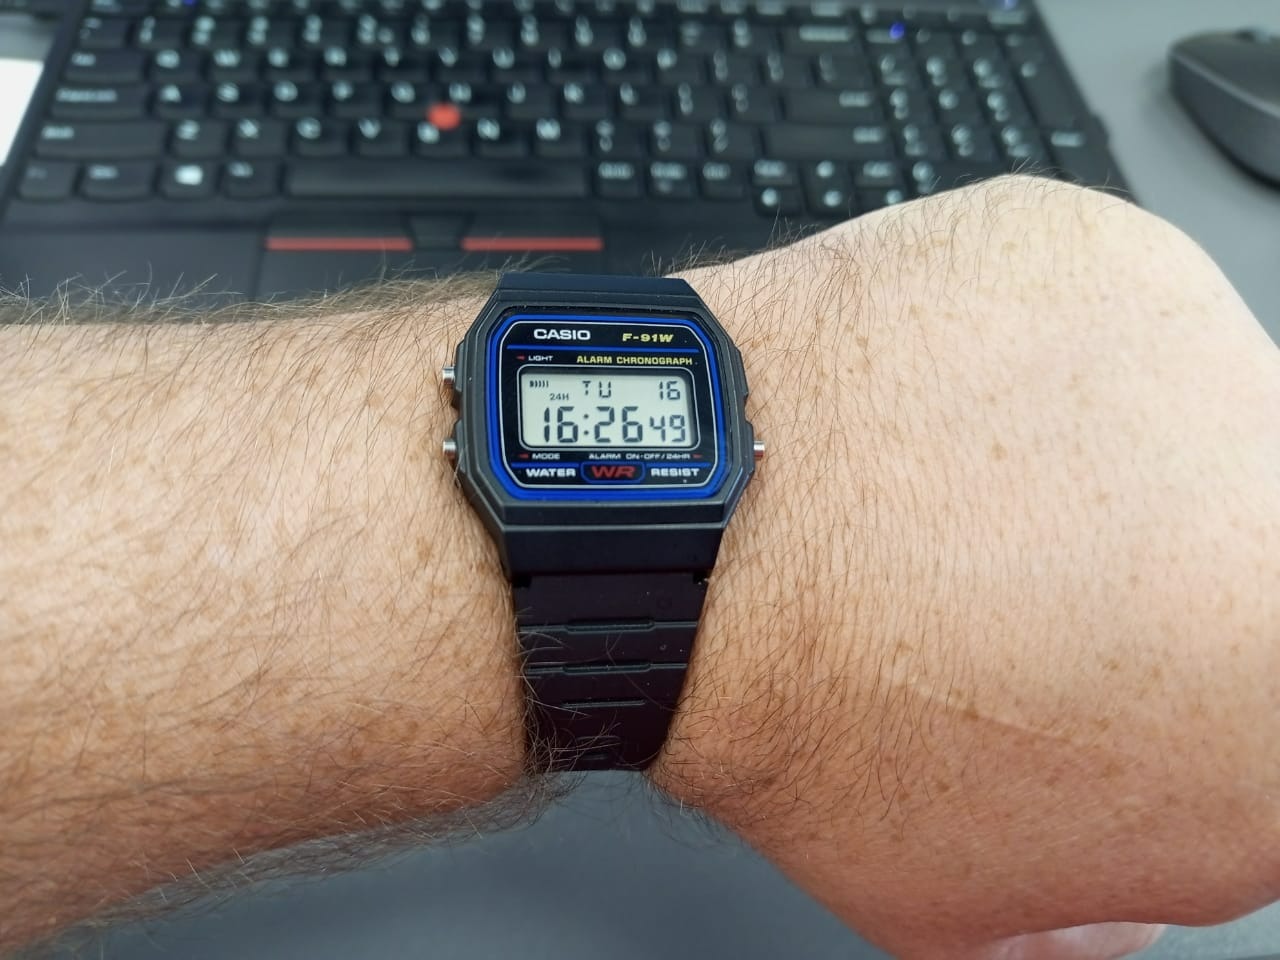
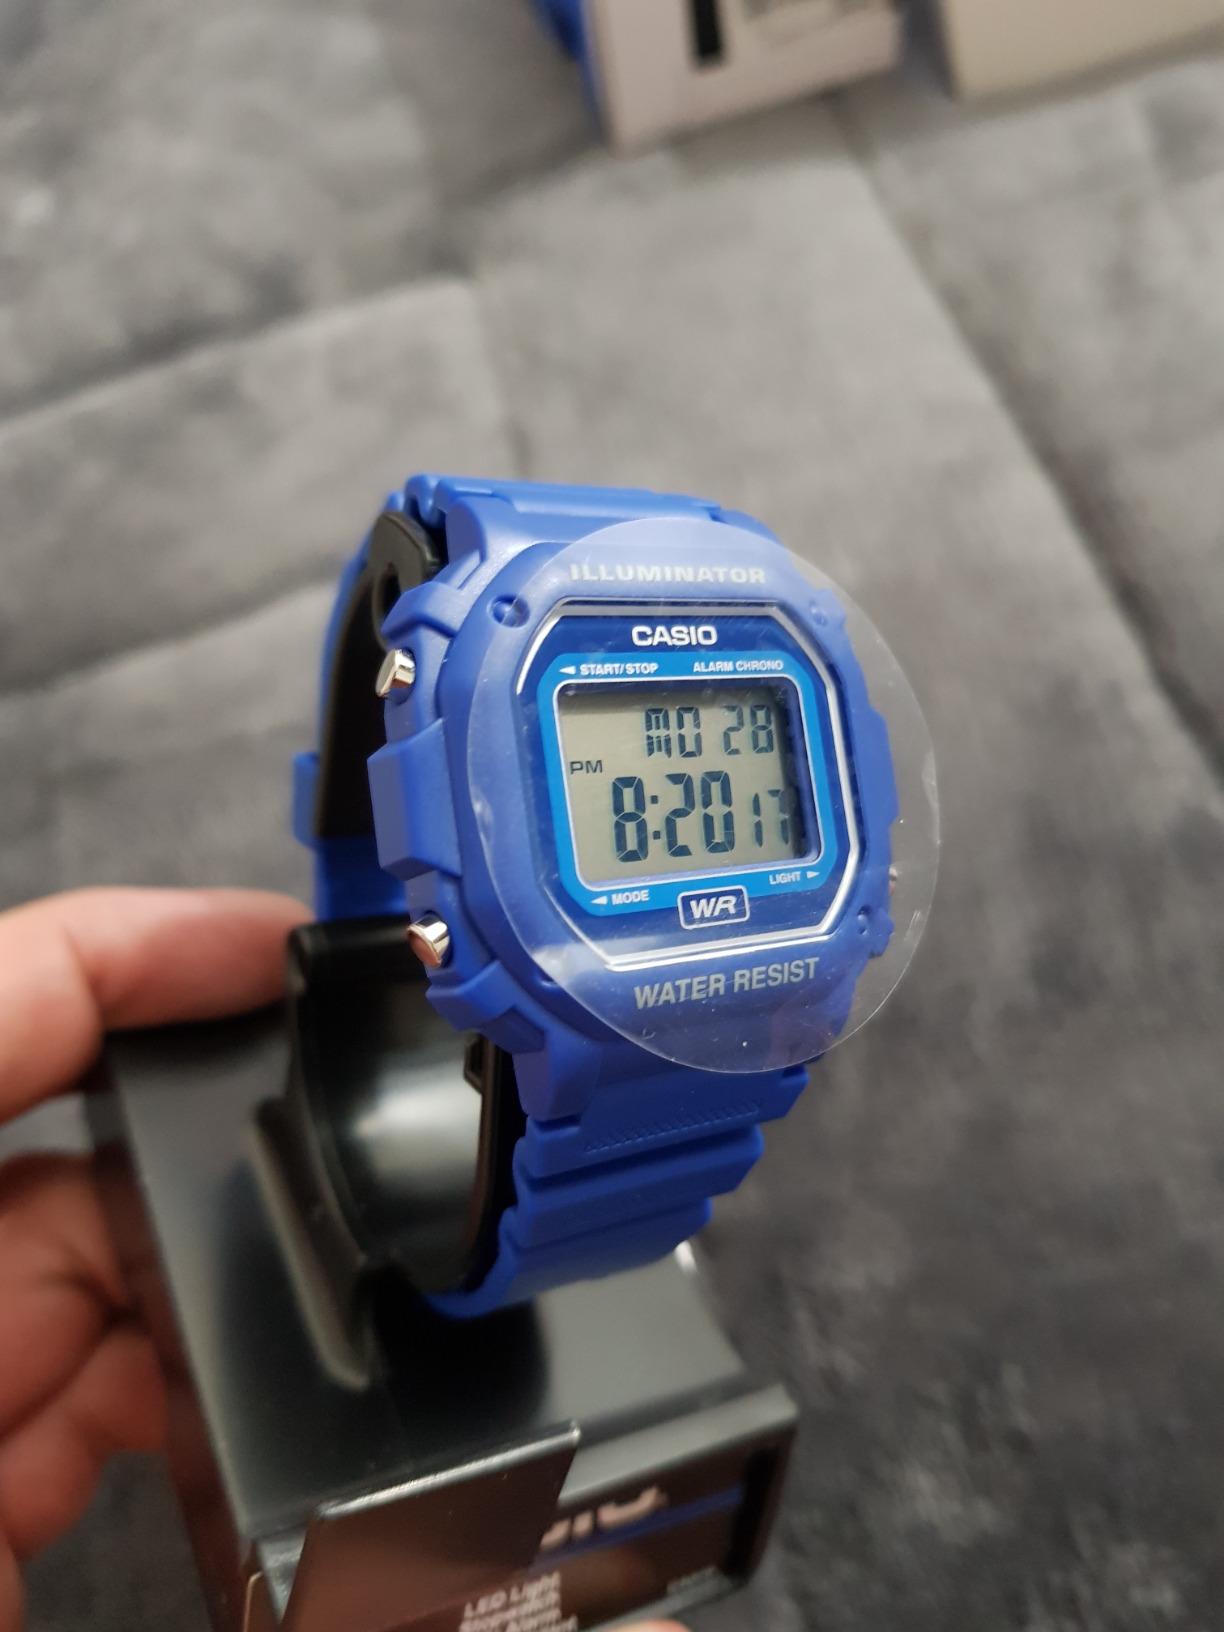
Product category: accessories_watch
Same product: no